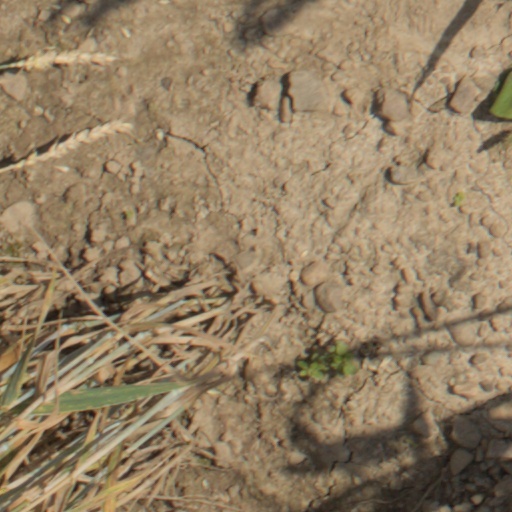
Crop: wheat